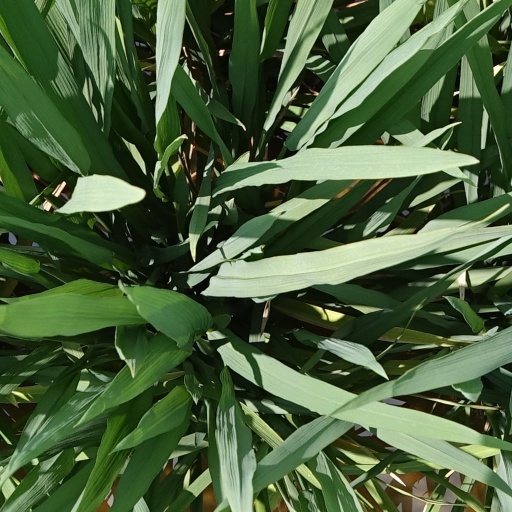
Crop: rice